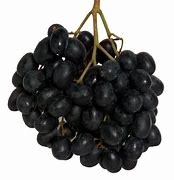
Label: grape